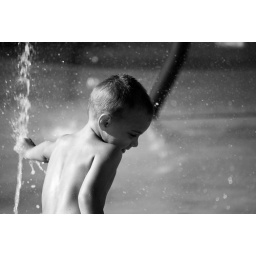
Little Boy in Sprinkler black and white